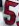
Number: 5